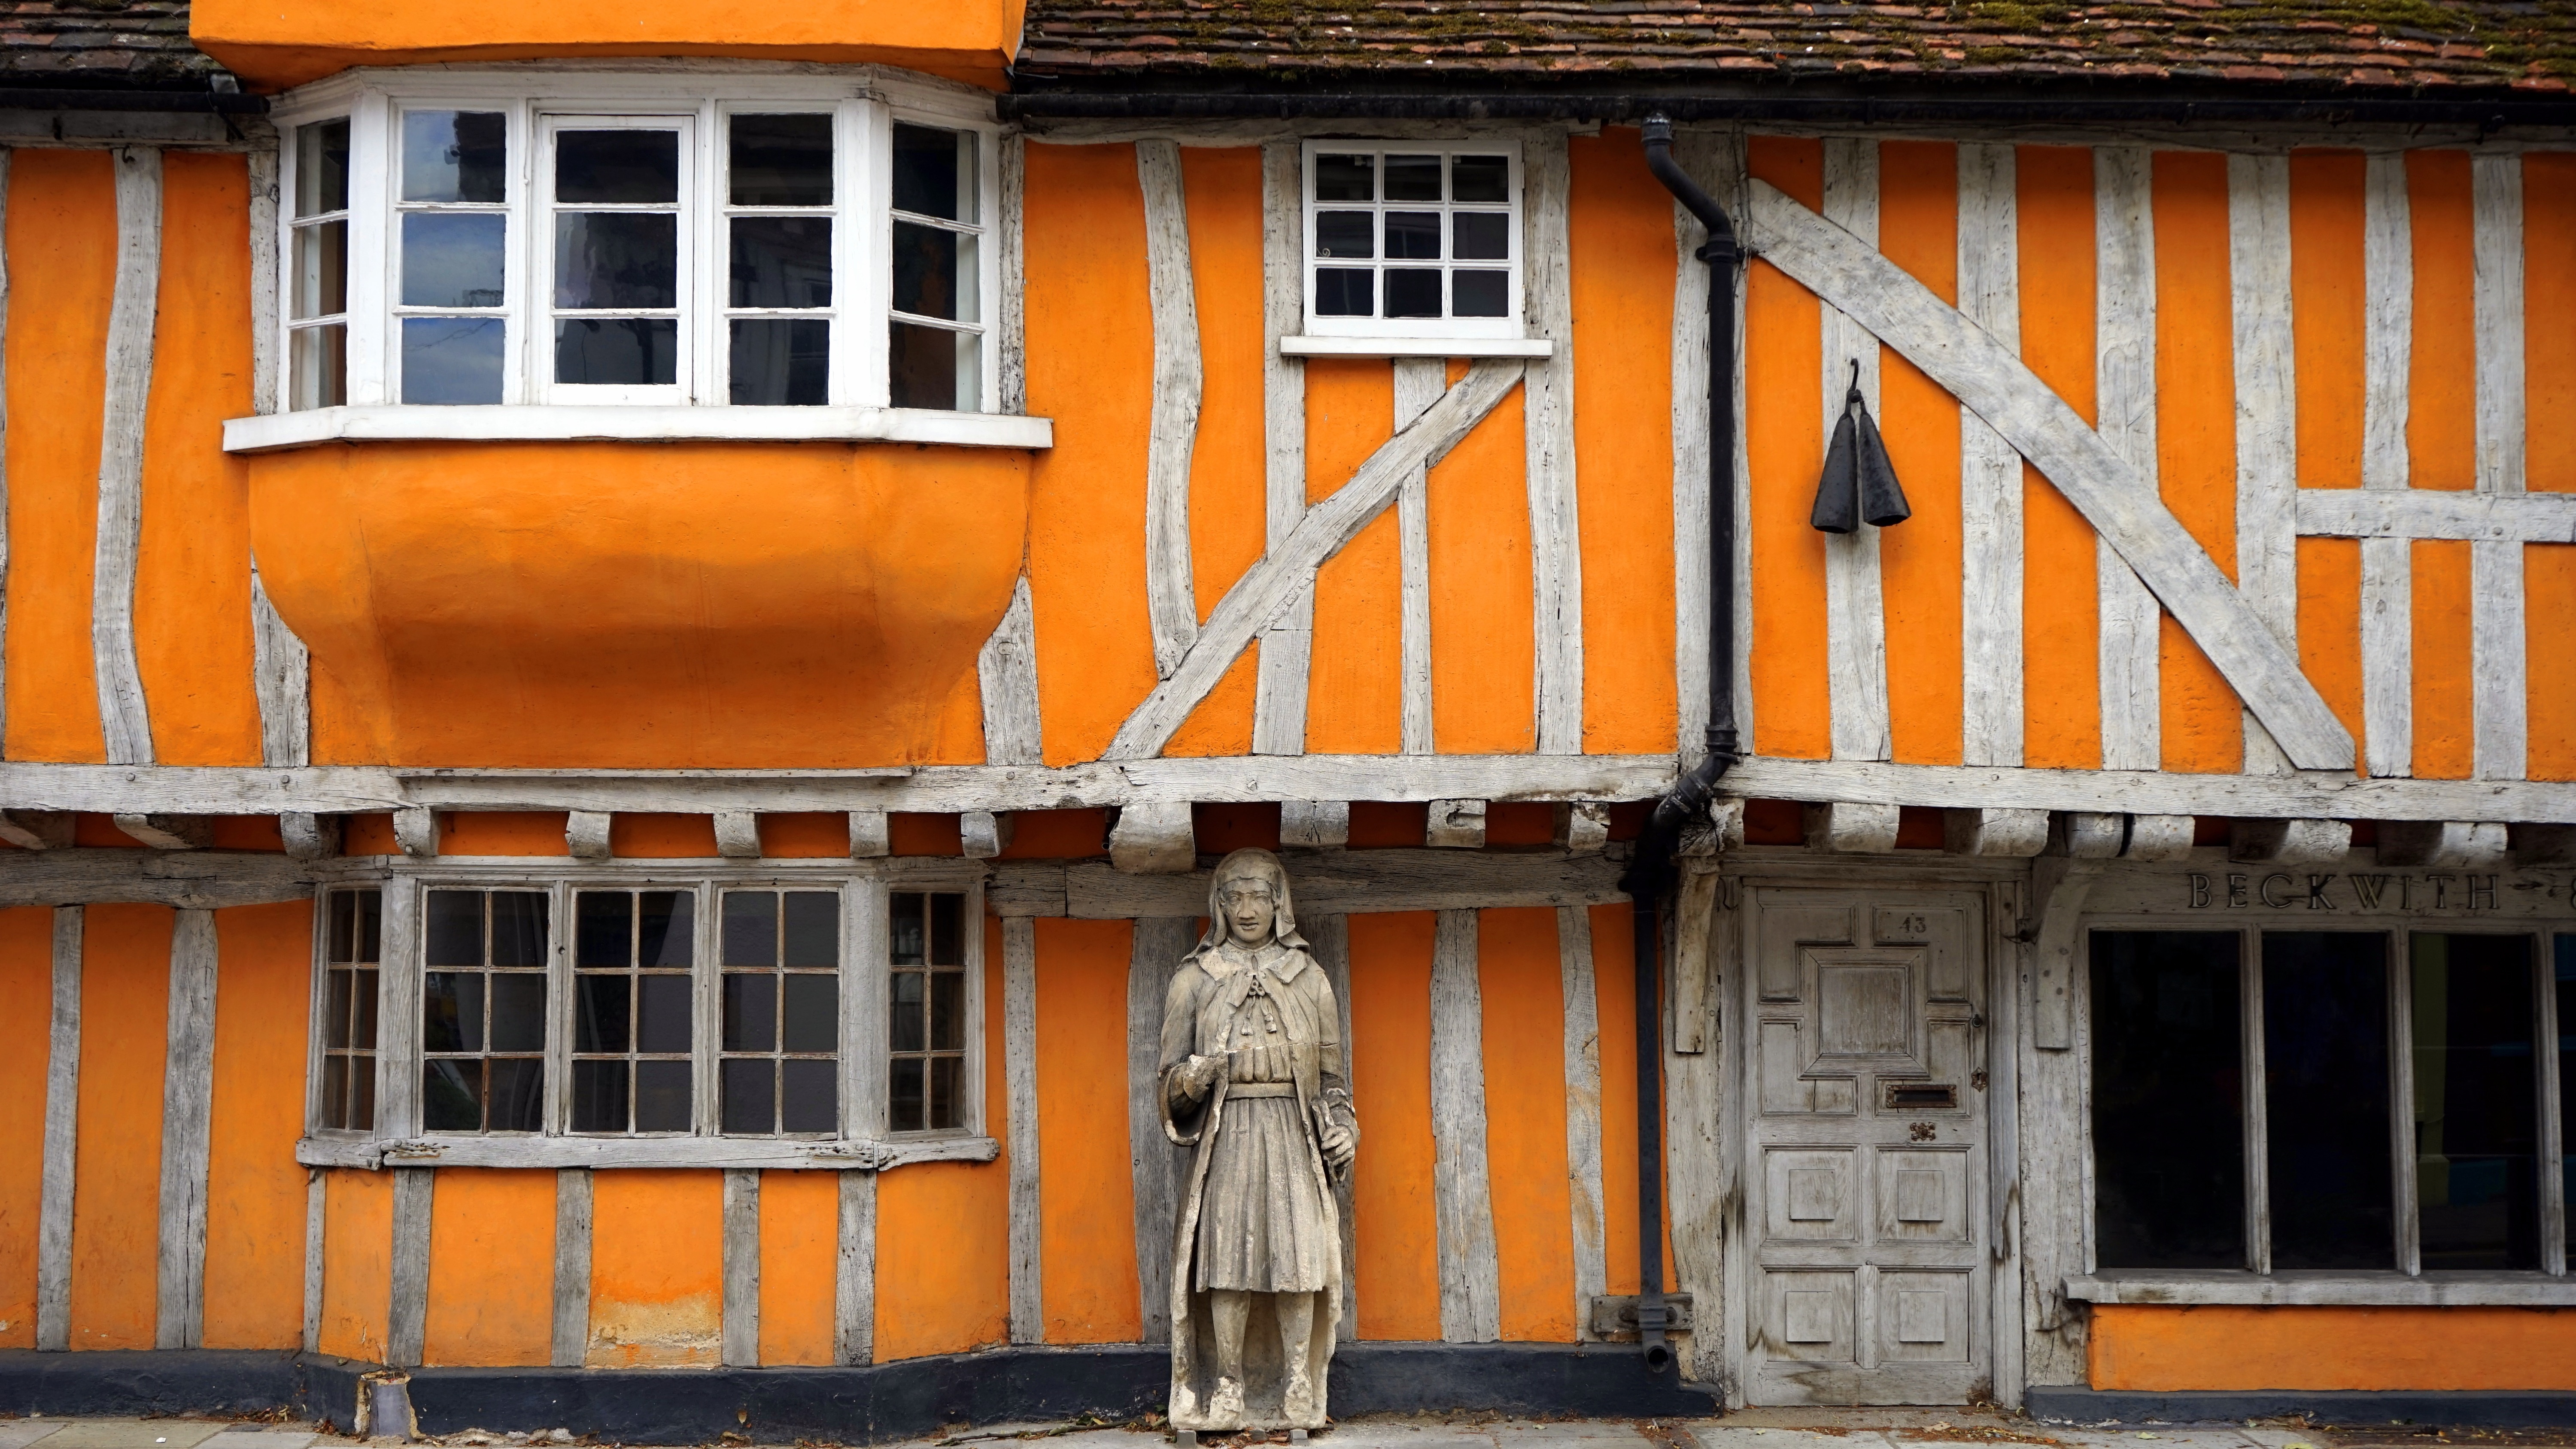
outdoor, architecture, structure, wood, vintage, antique, house, window, town, building, old, home, wall, travel, europe, red, frame, facade, exterior, historic, door, uk, england, medieval, wooden, front, timber, european, britain, classic, traditional, hertfordshire, house exterior, house window, timbered, half timbered